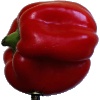
Label: Pepper Red 1